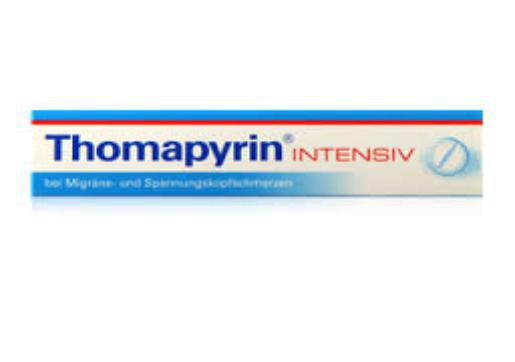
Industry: Medical